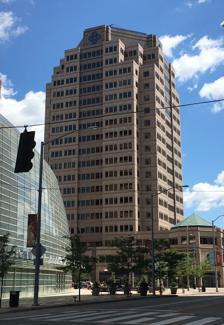
Building: 110 N. Main Street
Country: United States of America
Year built: 1989
Office tower located in downtown Dayton, Ohio, United States 110 N. Main Street General information Status Completed Type Office Location 110 North Main Street, Dayton, Ohio , United States Completed 1989 Height Roof 328 ft (100 m) Technical details Floor count 20 Design and construction Architect(s) Lorenz + Williams, Inc. 110 N. Main Street is an office tower located in downtown Dayton, Ohio , United States . The building is 328 ft (100 m) tall and has 20 floors. Opening in 1989 as Citizens Federal Centre, the building was later named Fifth Third Center before Fifth Third Bank moved to the One Dayton Centre in 2009. In 2011, Premier Health Partners acquired the building for $6.19 million. It is currently their headquarters. See also List of tallest buildings in Dayton References